Arkansas Highway 244

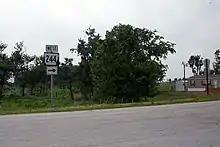
Eastern terminus of AR 244 at Arkansas Highway 16

The second segment of AR 244 begins north of the unincorporated community of Cincinnati in Washington County at AR 59 and runs east. The route shifts north slightly to run along the Benton County line until terminating at AR 16 near the unincorporated community of Wedington on the border of the Ozark National Forest.